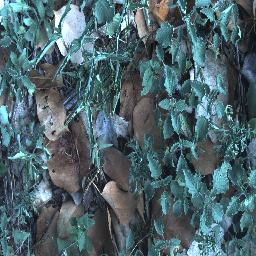
Label: negative